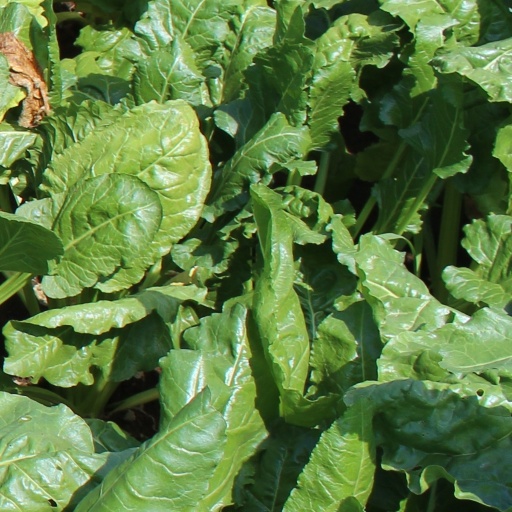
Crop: sugar beet